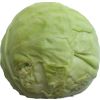
Label: Cabbage white 1